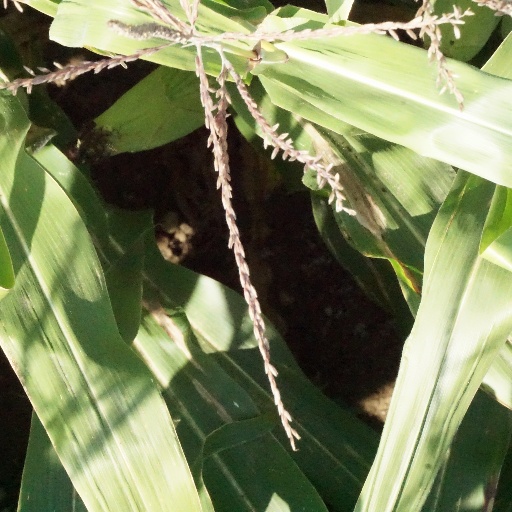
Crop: maize; corn